Vaginal atresia

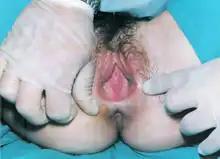
Woman with Müllerian agenesis exhibiting vaginal agenesis

There are several methods of treatment for individuals with vaginal atresia. The first method of treatment that is recommended would be self-dilation of the vagina. A doctor may first recommend that the patient first attempts to create a vagina themselves through the process of self-dilation. The self dilation technique consists of using vaginal dilators, which are small round tubes that vary in size and are similar in size and shape to tampons. Vaginal dilators may be pressed alongside the vaginal area on a regular basis in order to further open the vaginal canal. Frank's procedure is a technique that used a progressive series of vaginal dilators that are inserted into the dimple of the vagina while using pressure. This will widen any space that exists between the bladder and the rectum. Frank's procedure can be performed directly by the patient, therefore requiring no surgery or anesthesia. The procedure/technique can take months to complete, with regular compliance necessary. The overall success rate for females who use Frank's procedure is 80%. If this procedure does not work, then surgery would be the next method of treatment. Another alternative form of treatment would be surgery, or the creation of a new vagina.